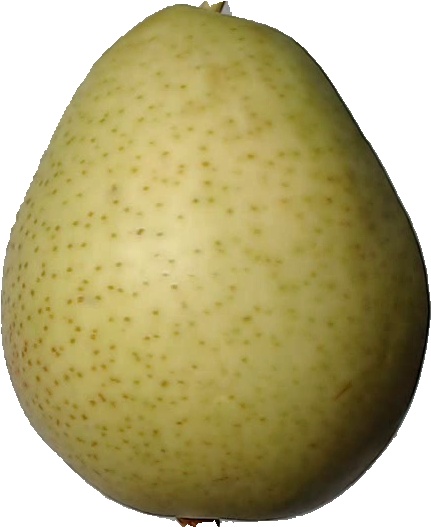
Label: pear_1